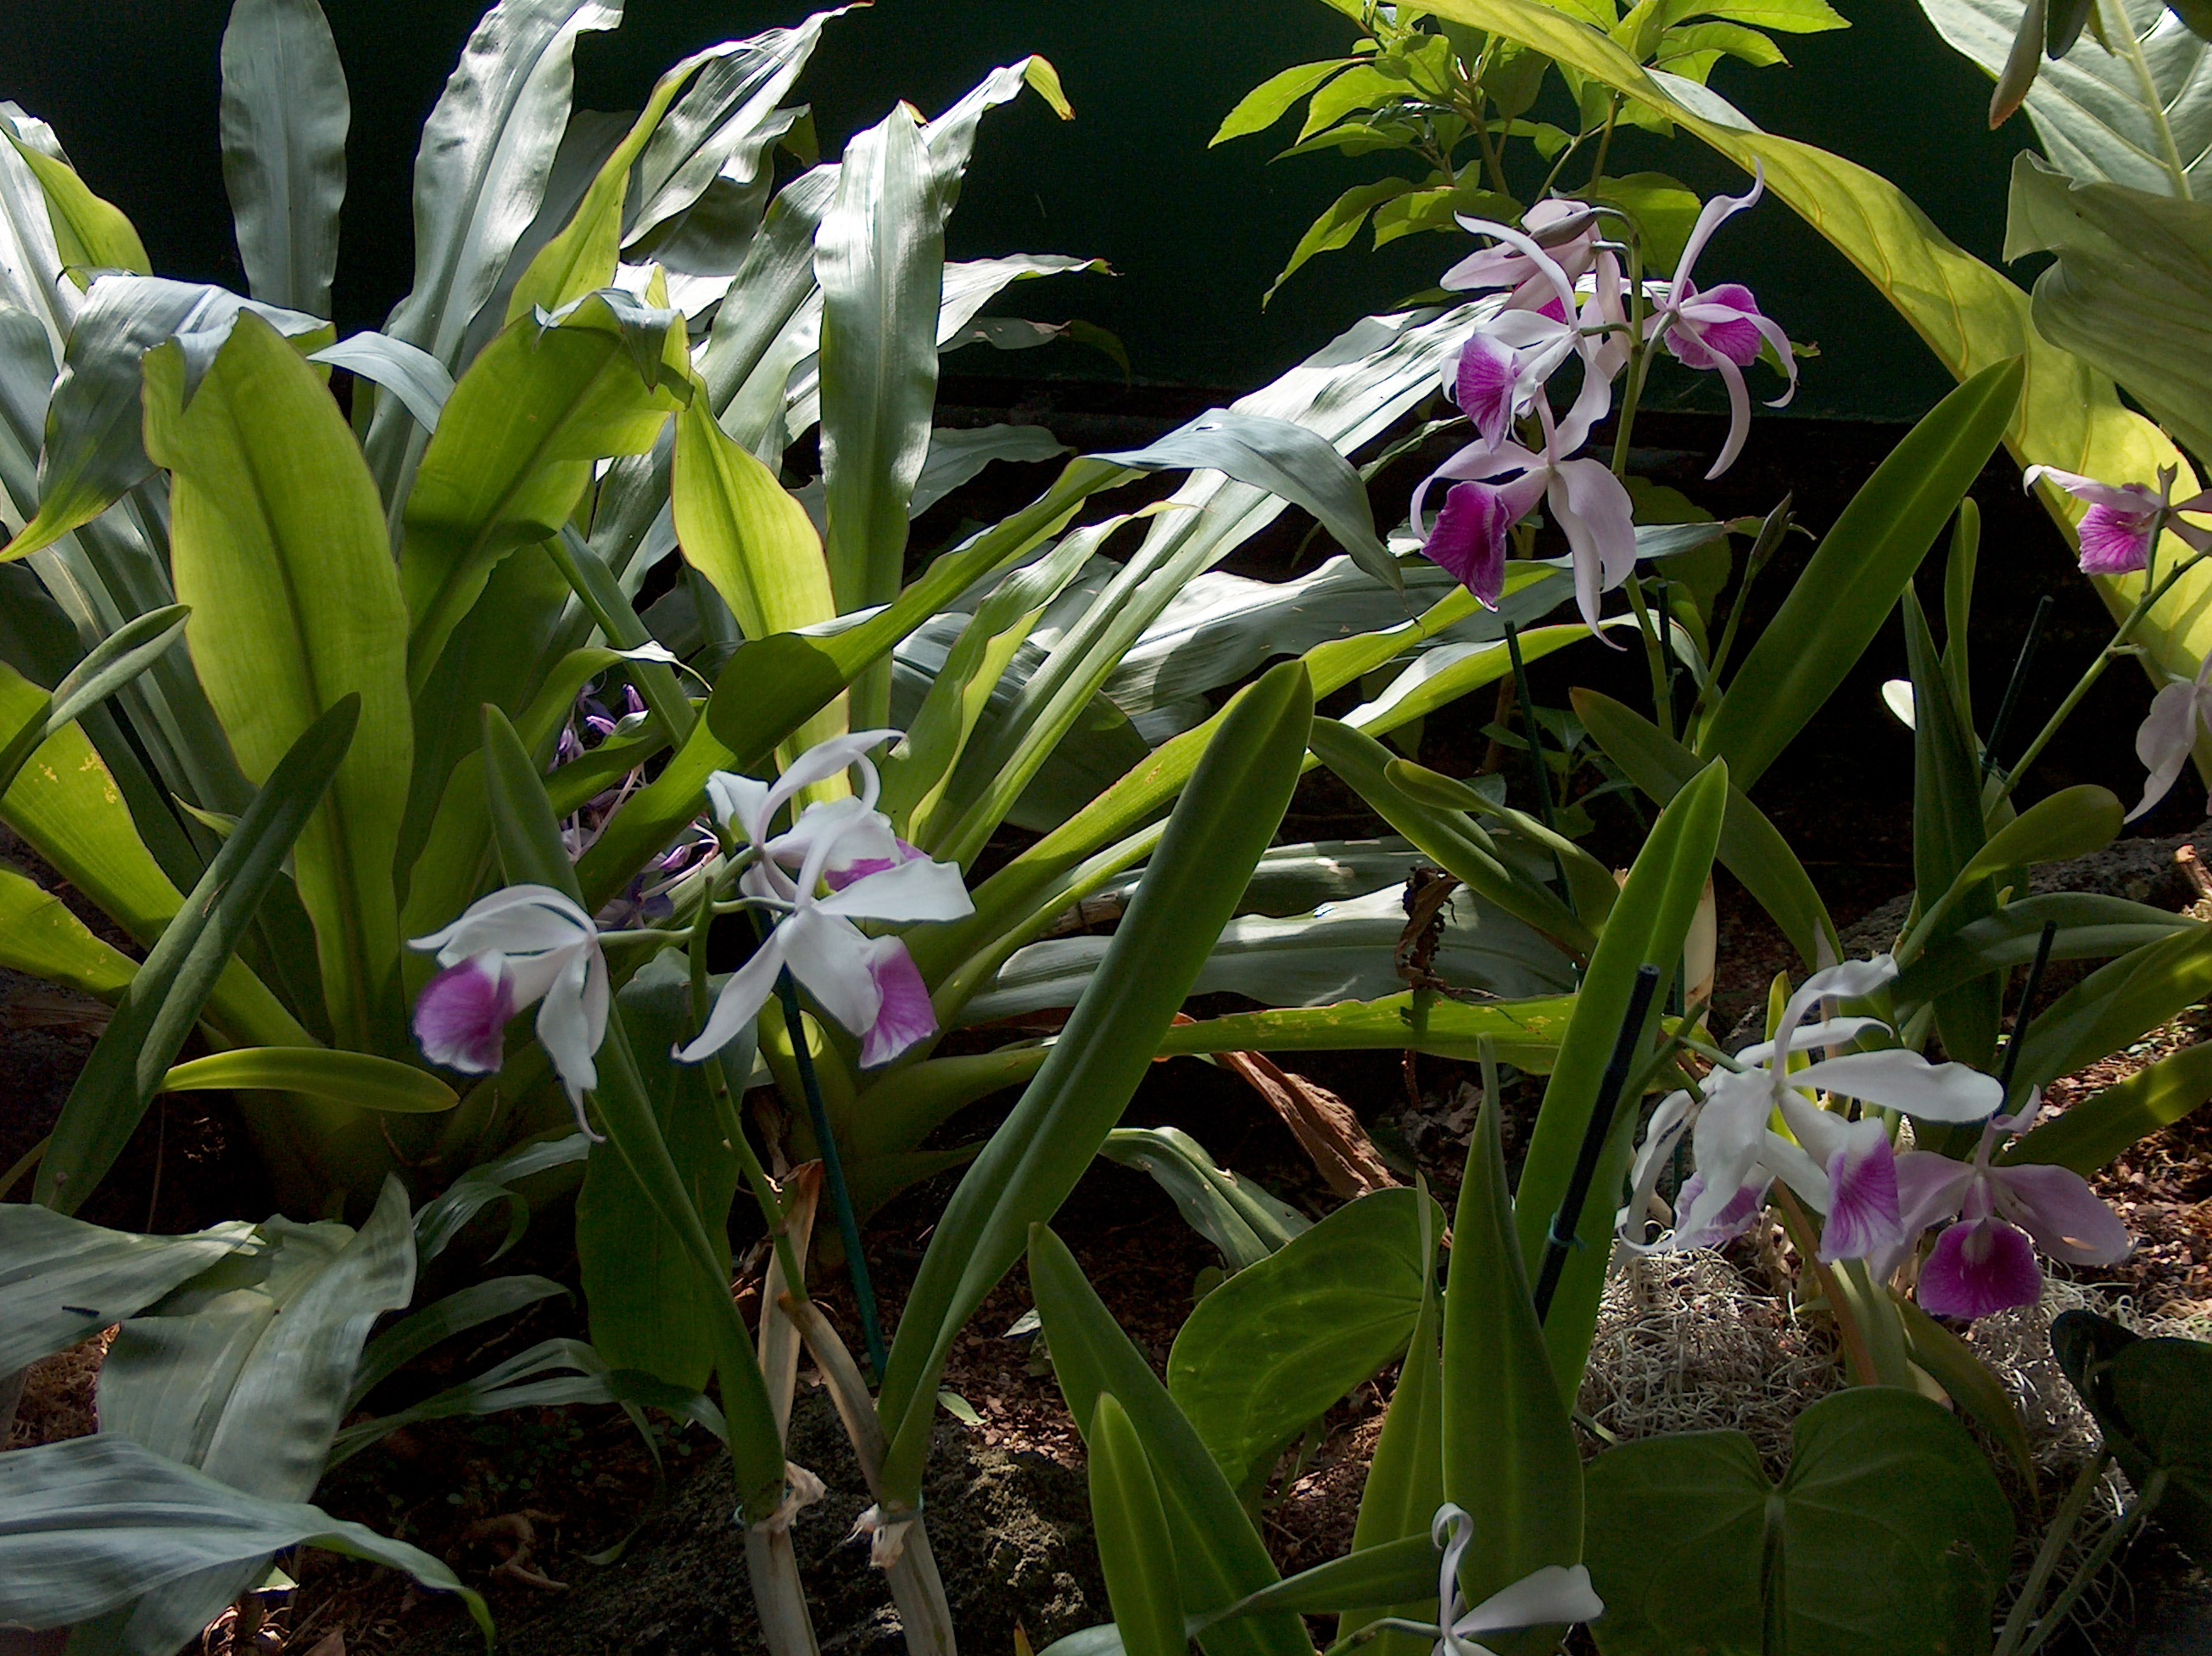
orchid, flower, flowering plant, plant, terrestrial plant, botany, cypripedium, Laelia crispa, dendrobium, orchids of the philippines, cattleya, perennial plant